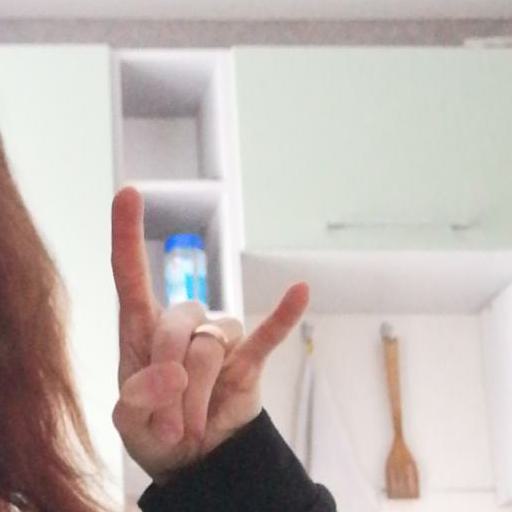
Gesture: rock